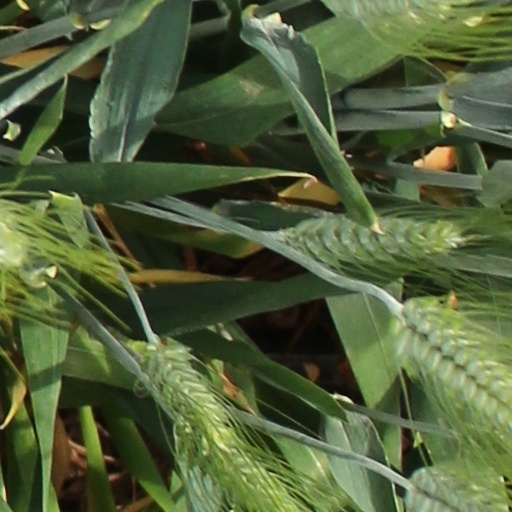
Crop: wheat